Garde manger

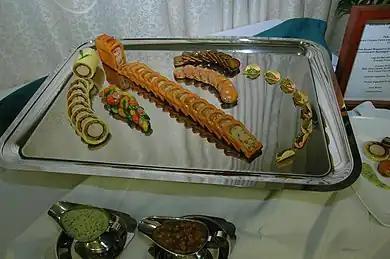
A contemporary terrine and galantine platter

A is a cool, well-ventilated area where savory cold dishes (such as salads, , appetizers, canapés, pâtés, and terrines) are prepared and other foods are stored under refrigeration.